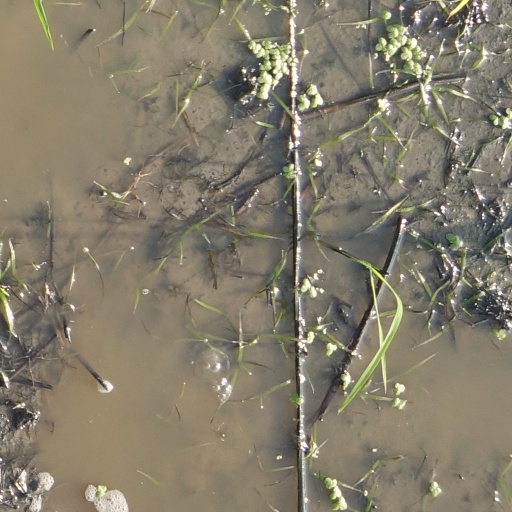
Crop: rice